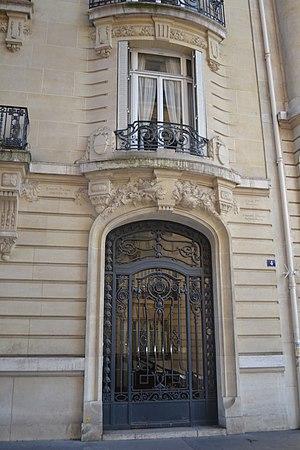
Immeuble situé au n° 4 de la rue Verdi, à Paris 16e. Architecte
La rue Verdi est une rue du 16ᵉ arrondissement de Paris.